Leon Wilkeson

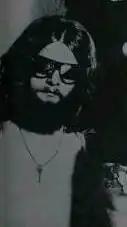
Wilkeson in 1977

Leon Russell Wilkeson (April 2, 1952 – July 27, 2001) was an American musician. He was the bassist of the southern rock band Lynyrd Skynyrd from 1972 until his death in 2001.